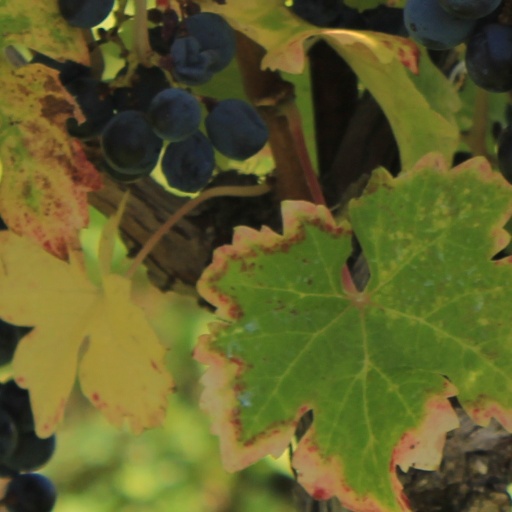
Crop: grape